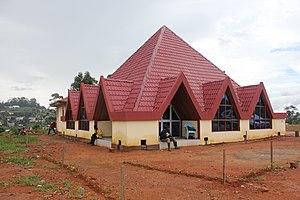
Bamenda est une commune du Cameroun. C'est le chef-lieu de la région du Nord-Ouest et du département du Mezam. Elle a été érigée en Communauté urbaine de Bamenda en 2008. Bamenda possède un aéroport.